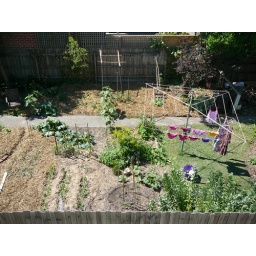
view of garden in September 2009 from second storey of house next door